Lancelot Phelps (priest)

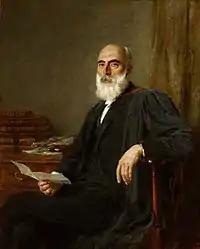
Portrait of Lancelot Ridley Phelps (1853–1936), Provost of Oriel College, Oxford.

Lancelot Ridley Phelps (b Sevenoaks 3 November 1853; d Oxford 16 December 1936) was Provost of Oriel College, Oxford from 1914 to 1930.